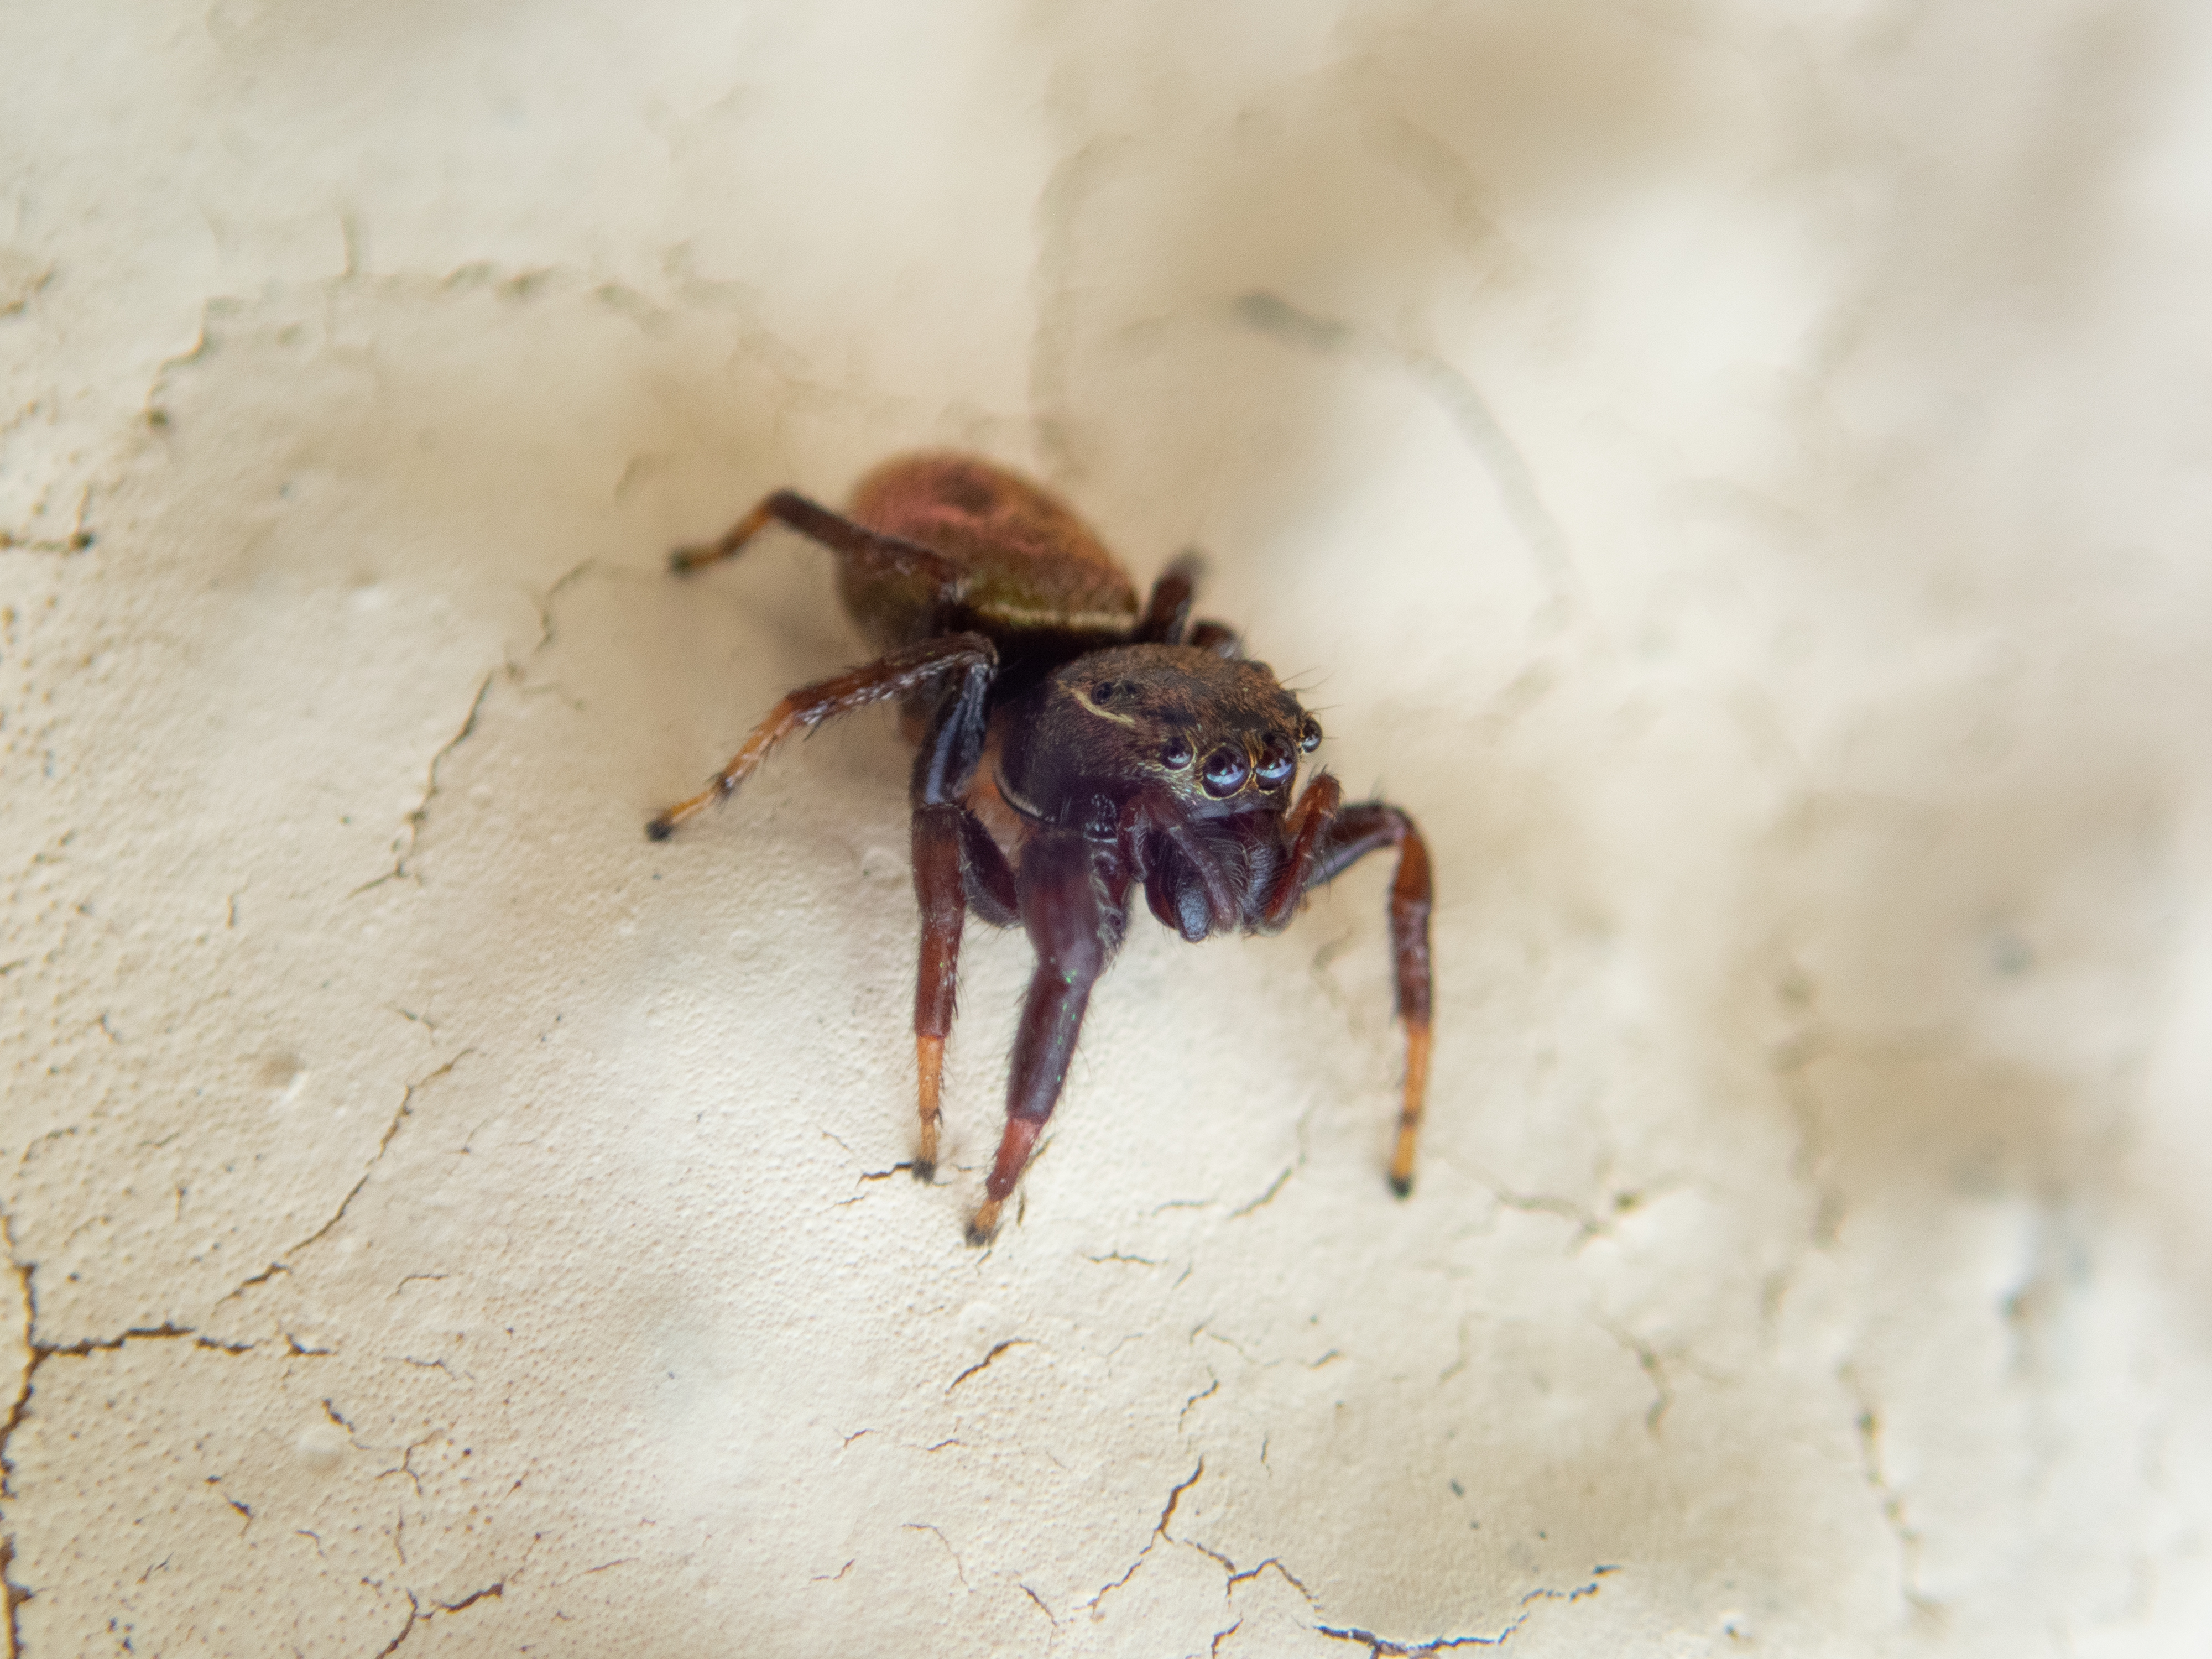
spider, jumping spider, hunting, brown, hunter, insect, pest, invertebrate, skin, organism, eye, close up, arthropod, macro photography, membrane winged insect, bug, parasite